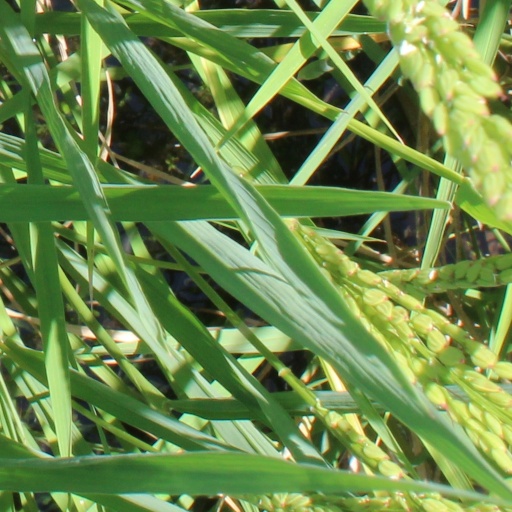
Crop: rice